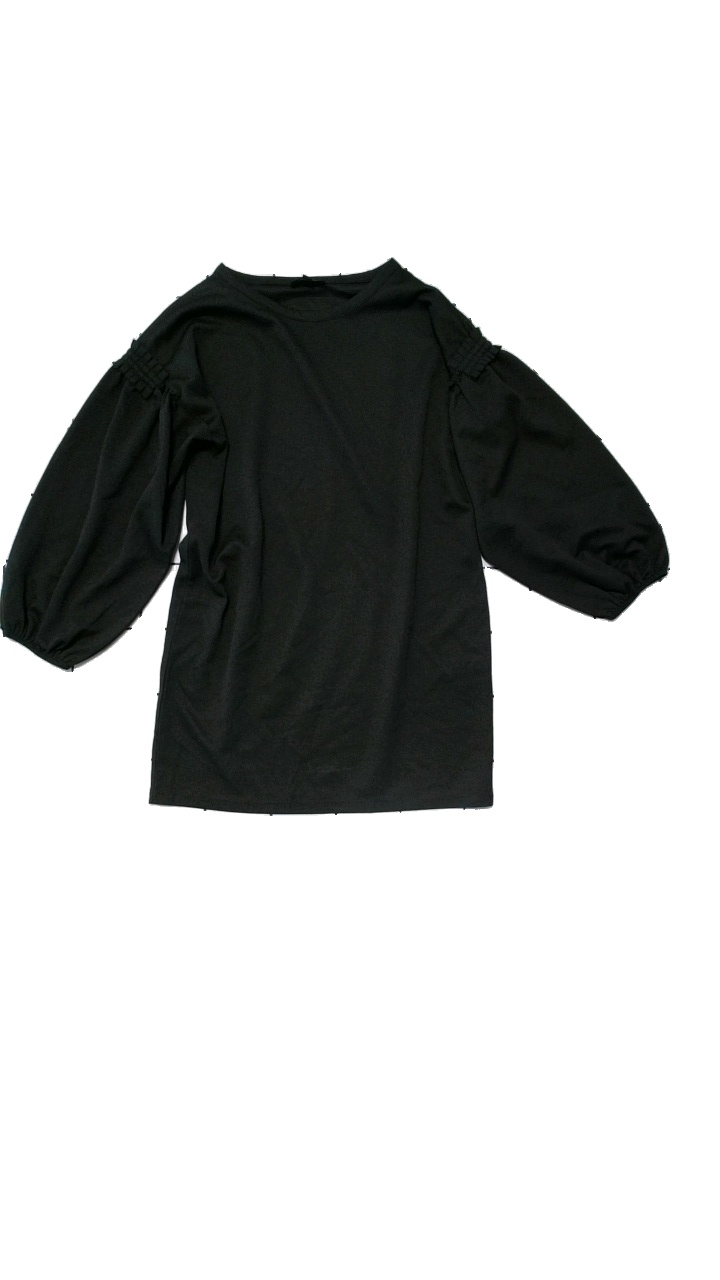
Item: Dress (Ladies)
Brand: Get It On
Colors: Black
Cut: Regular
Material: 65% viscose, 35% polyester
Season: All
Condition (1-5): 3
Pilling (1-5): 4
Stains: Minor
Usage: Reuse
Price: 50-100